Home for Christmas (TV series)

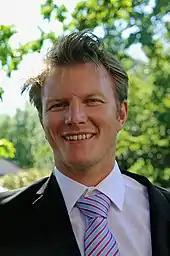
Oddgeir Thune, who plays Dr. Henrik

The series received mostly positive reviews. "Verdens Gang" gave it three out of six stars, likening it to a hybrid of "Bridget Jones" and "Love Actually" with a pointless narrative, but NRK called it a must-see for fans of Christmas romances and praised it for a well made atmosphere of Christmas "hygge" (coziness).